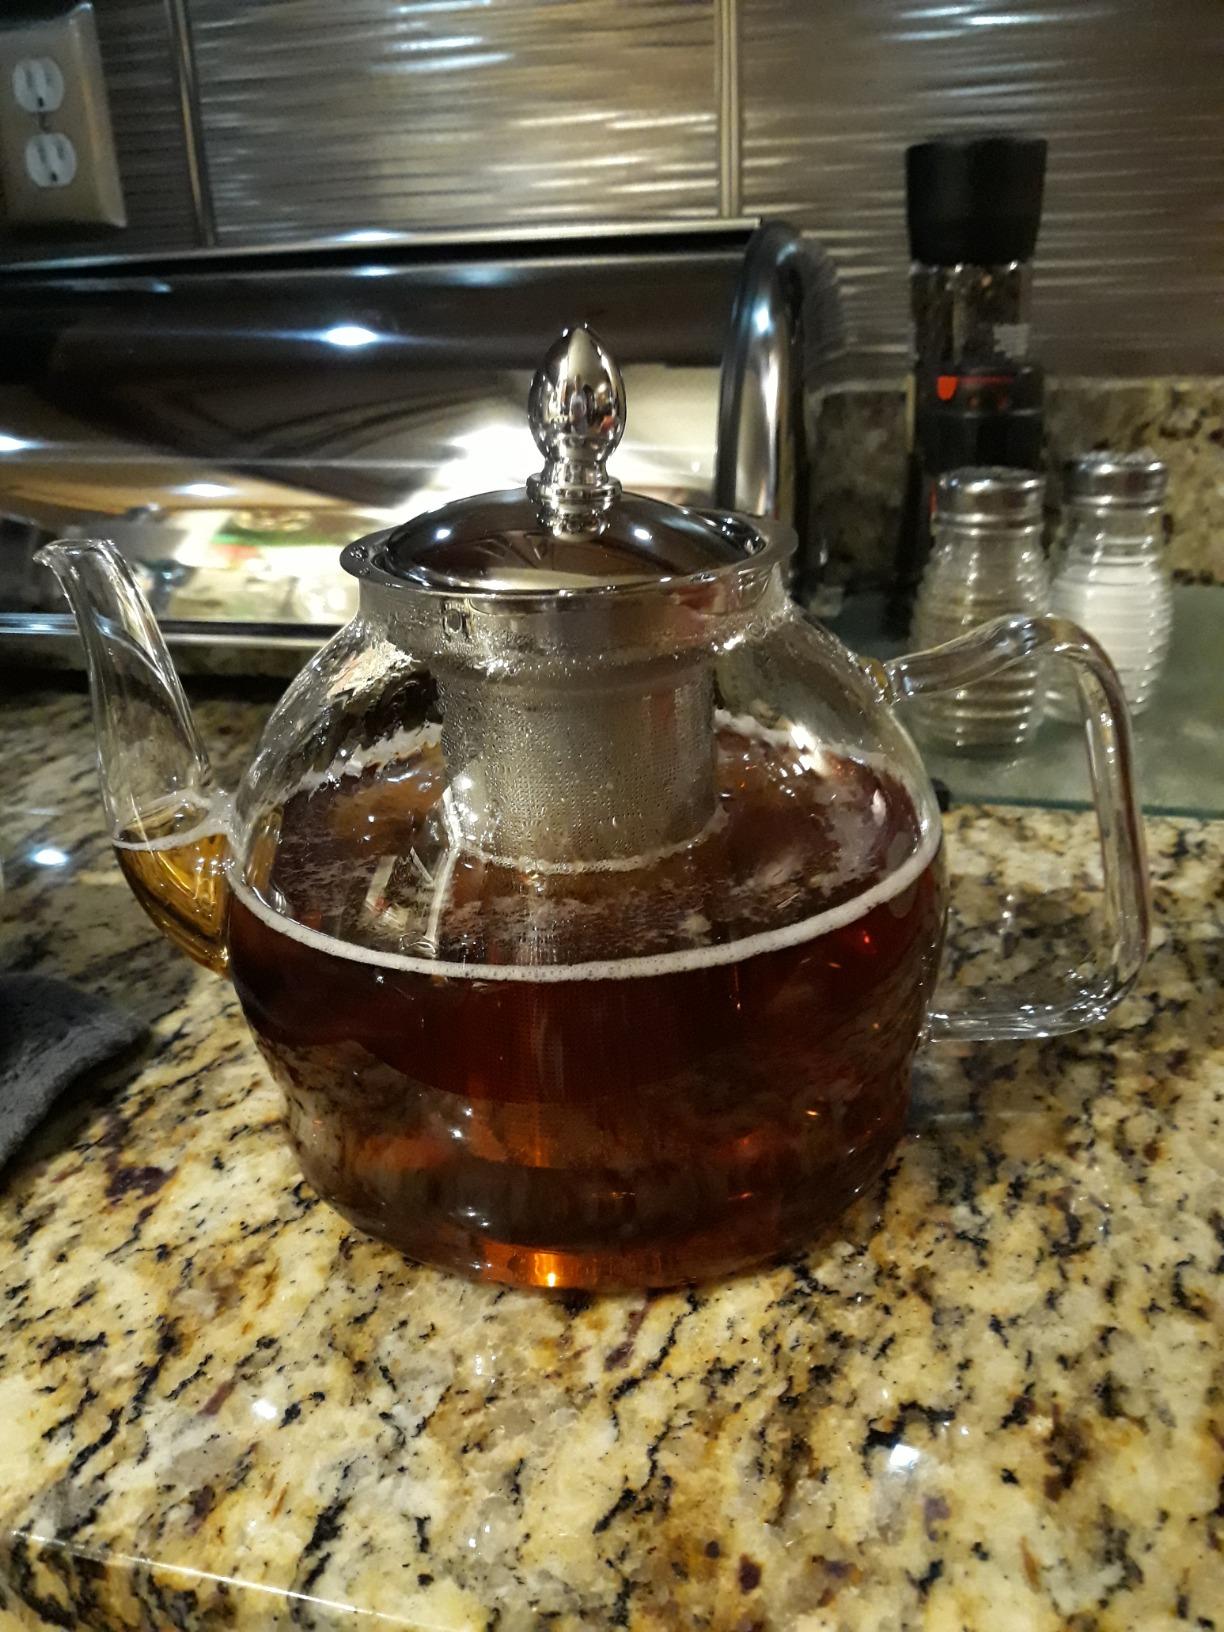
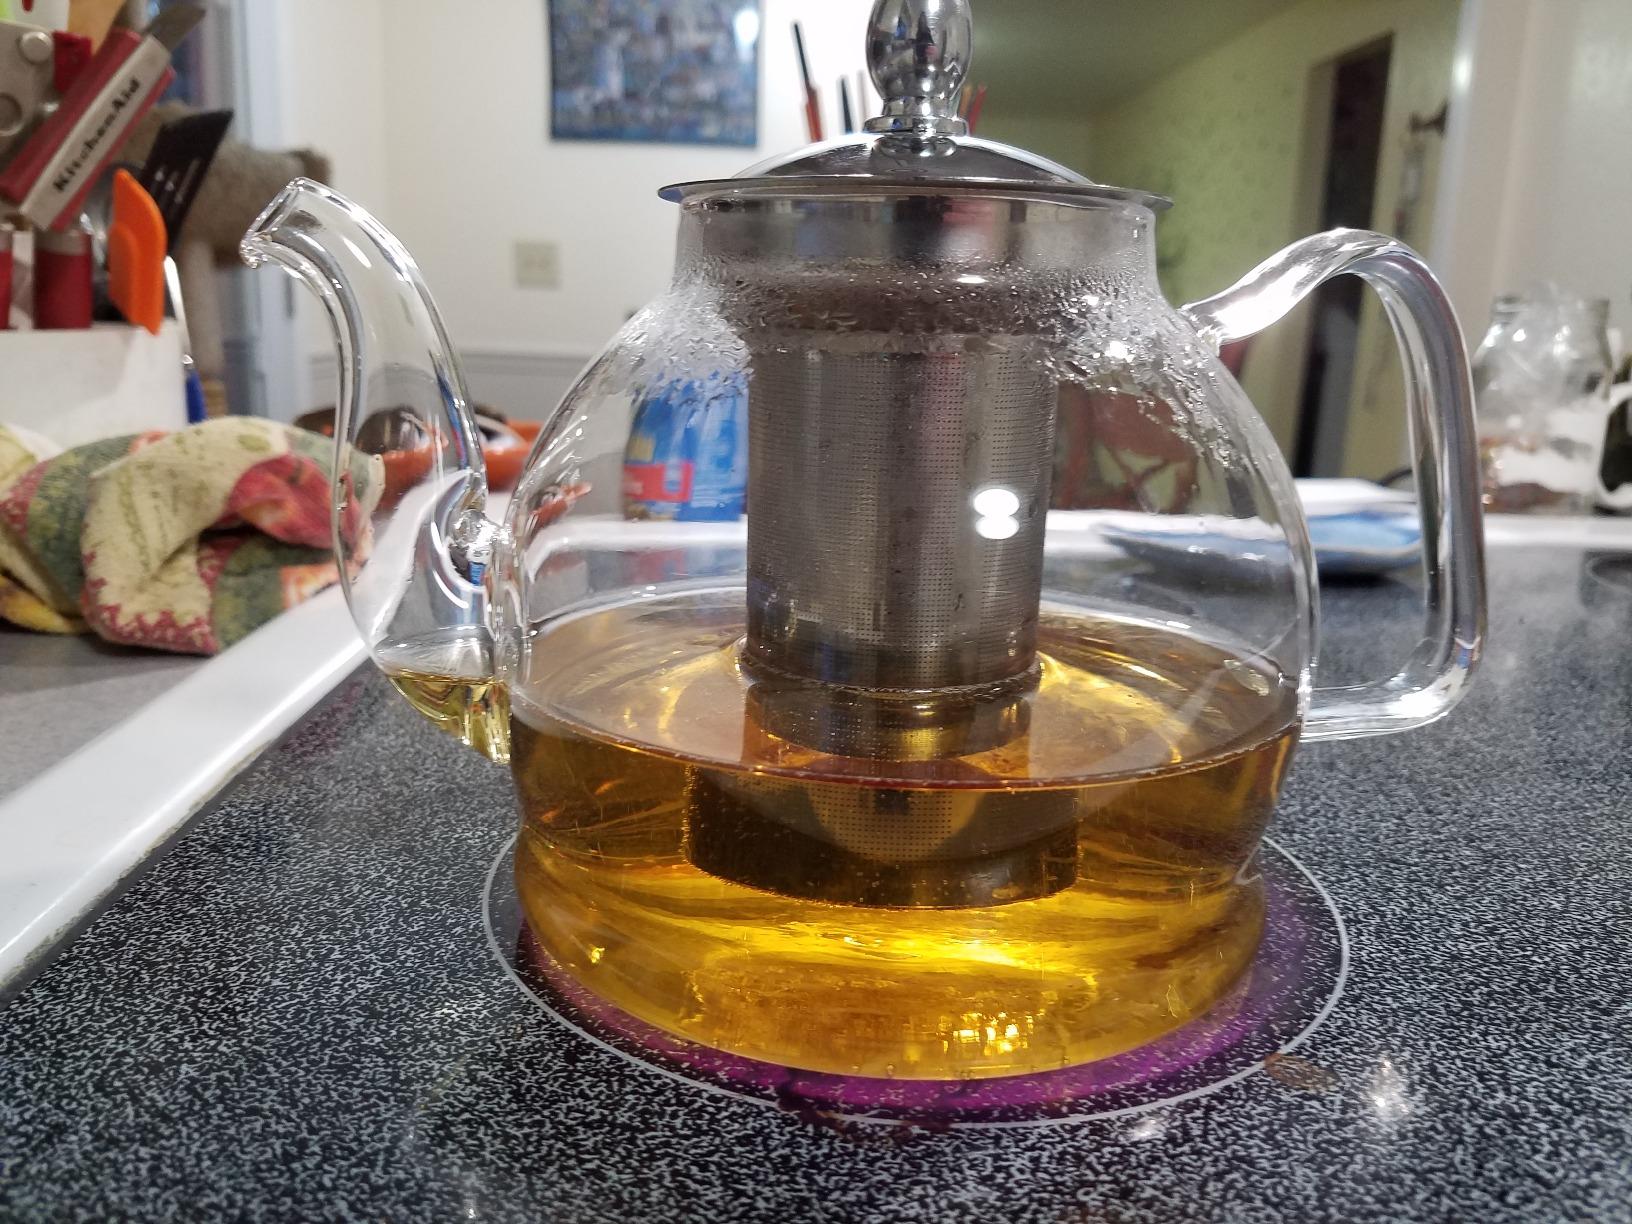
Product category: items_kettle
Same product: yes